K. Vijayarama Rao

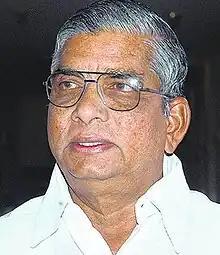

K. Vijayarama Rao (1935/1936 – 13 March 2023) was an IPS Officer, a former CBI director, and an Indian politician belonging to Telangana State. He was elected from Khairatabad Assembly constituency in 1999 elections and served as Minister in N. Chandrababu Naidu's Cabinet.